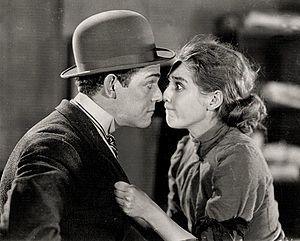
Lewis William O'Connell — né le 31 juillet 1890 à Chicago, mort en février 1985 à Pinopolis — est un directeur de la photographie américain, généralement crédité L. William O'Connell ou L. W. O'Connell.